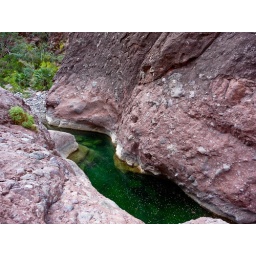
Cool water in a hot canyon in Mexico.